Embraer C-390 Millennium

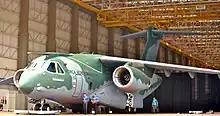
C-390 roll-out on 21 October 2014

It was decided to construct a pair of prototypes to participate in the test programme. On 21 October 2014, the first prototype (PT-ZNF) rolled out from the Embraer subsidiary plant, Embraer Defense and Security, at Gavião Peixoto, São Paulo. On 3February 2015, the first prototype performed its maiden flight.